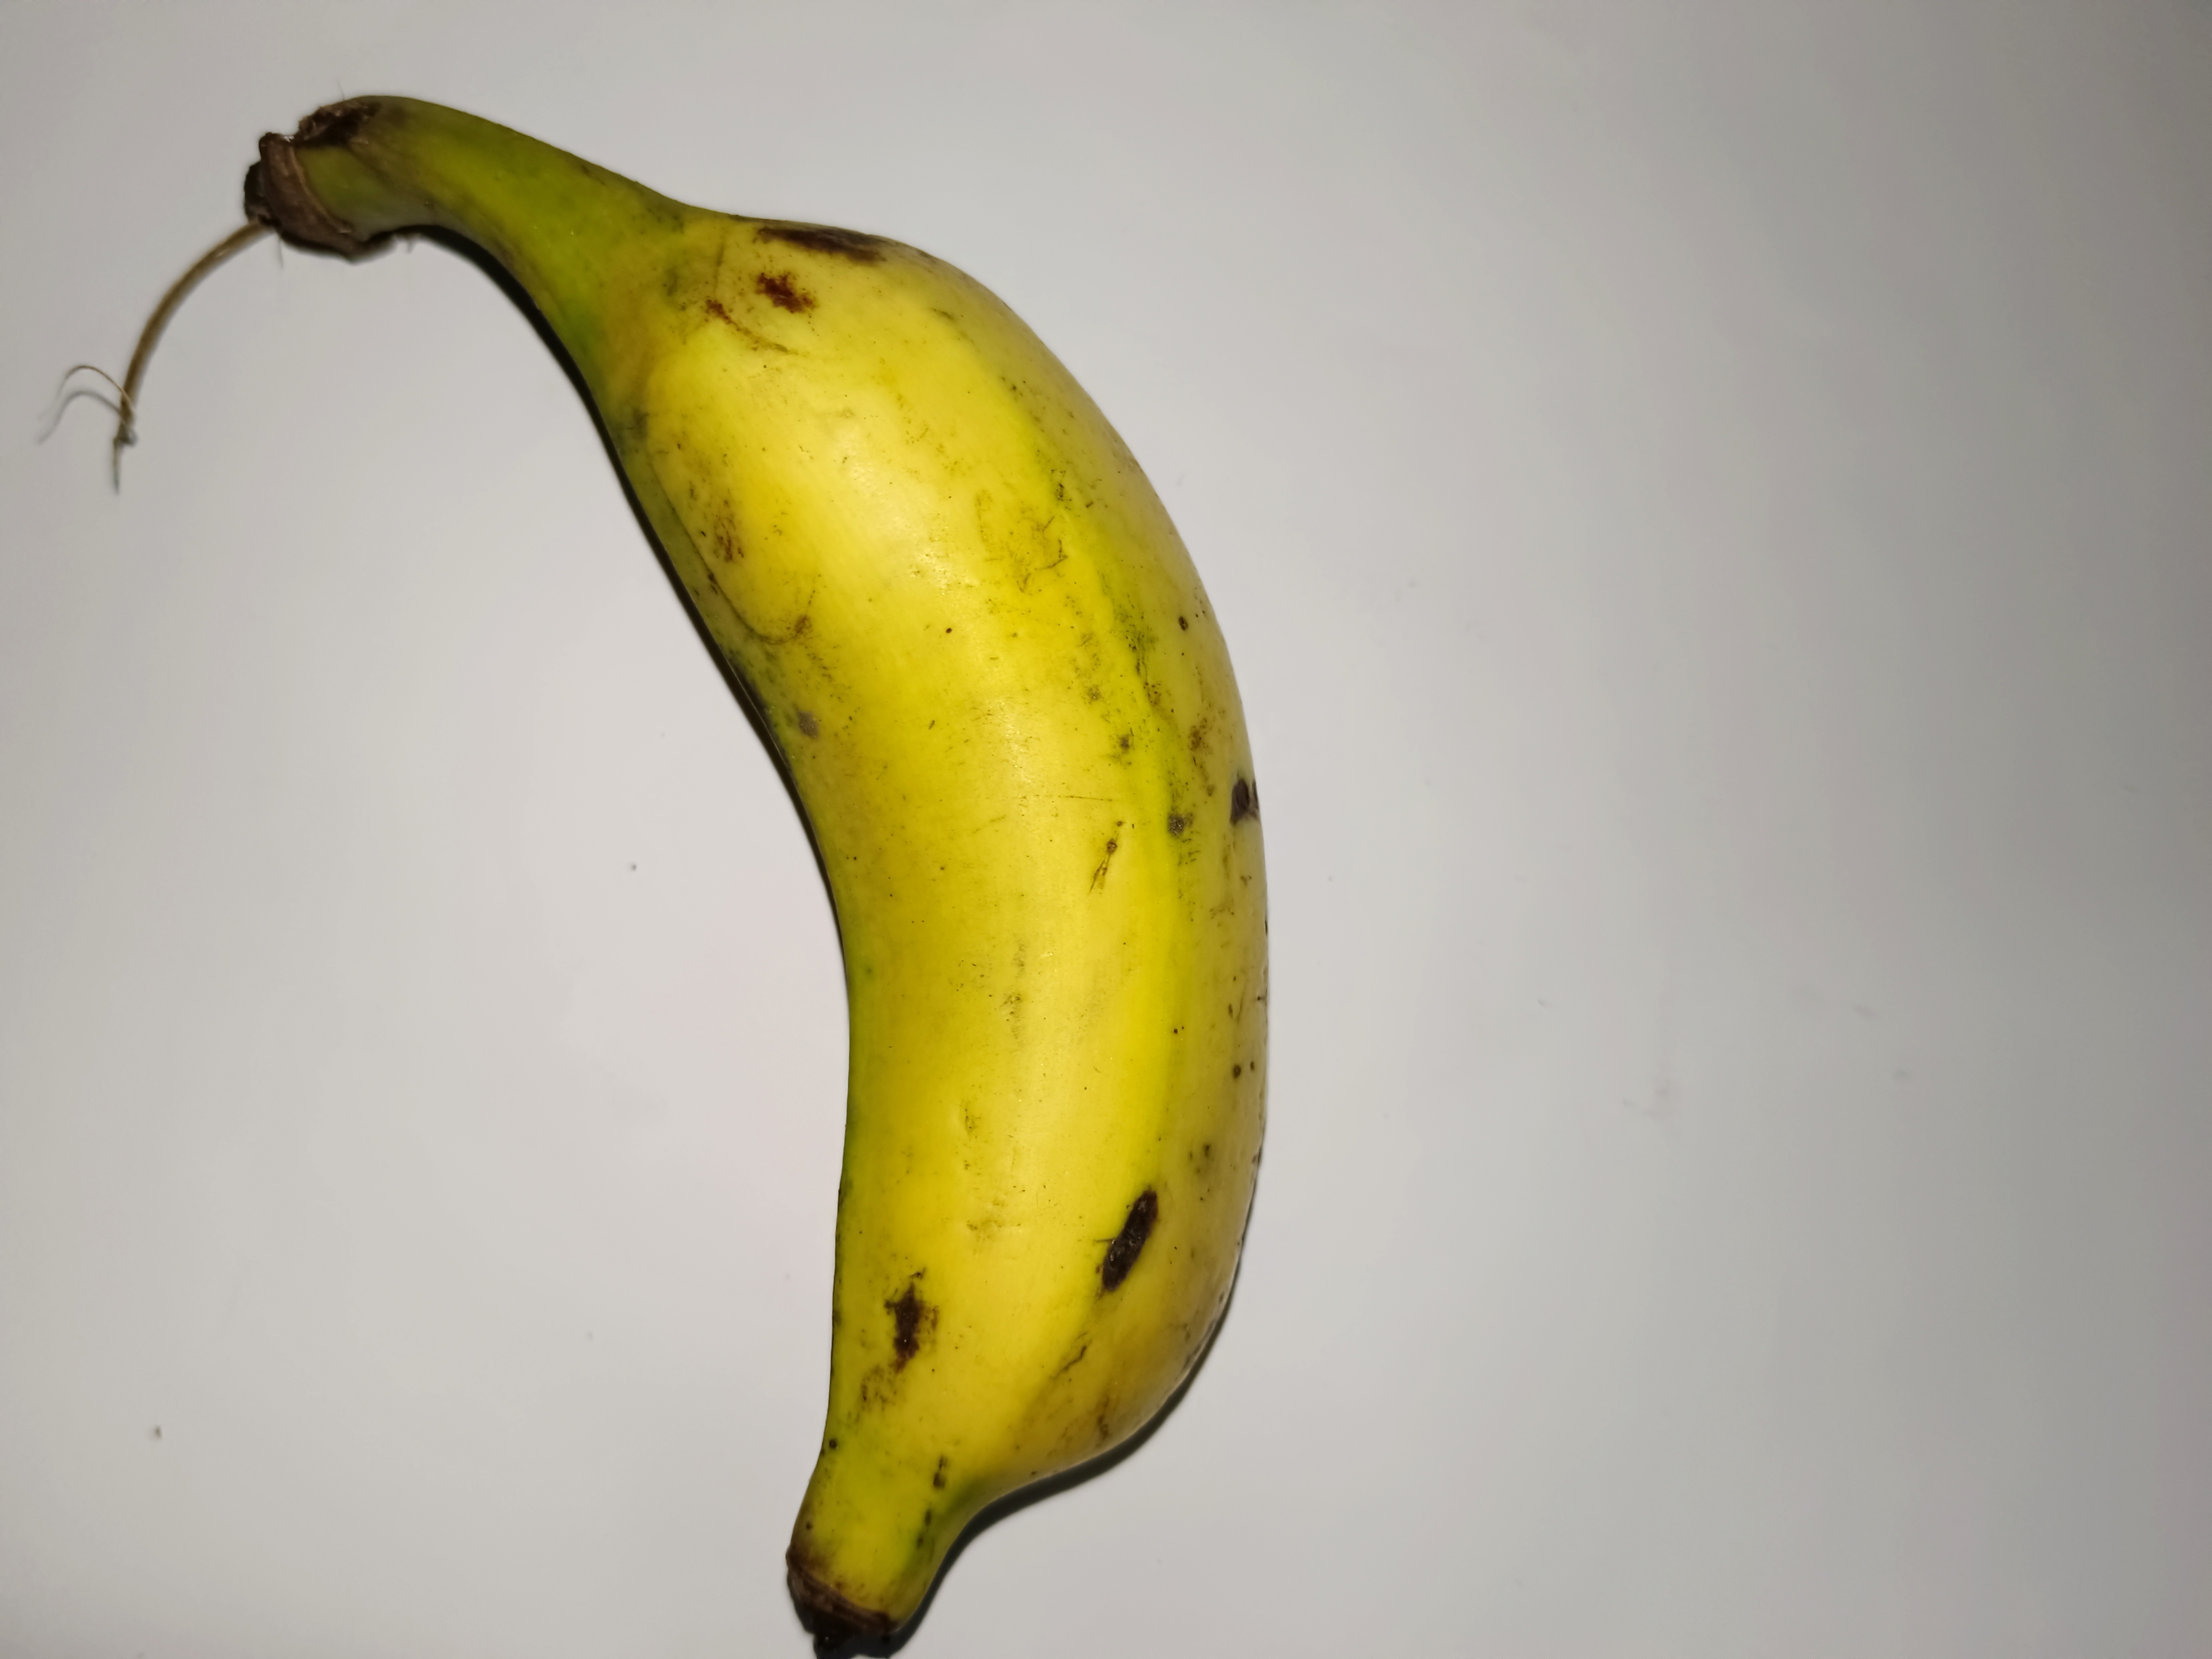
Banana variety: Shobri